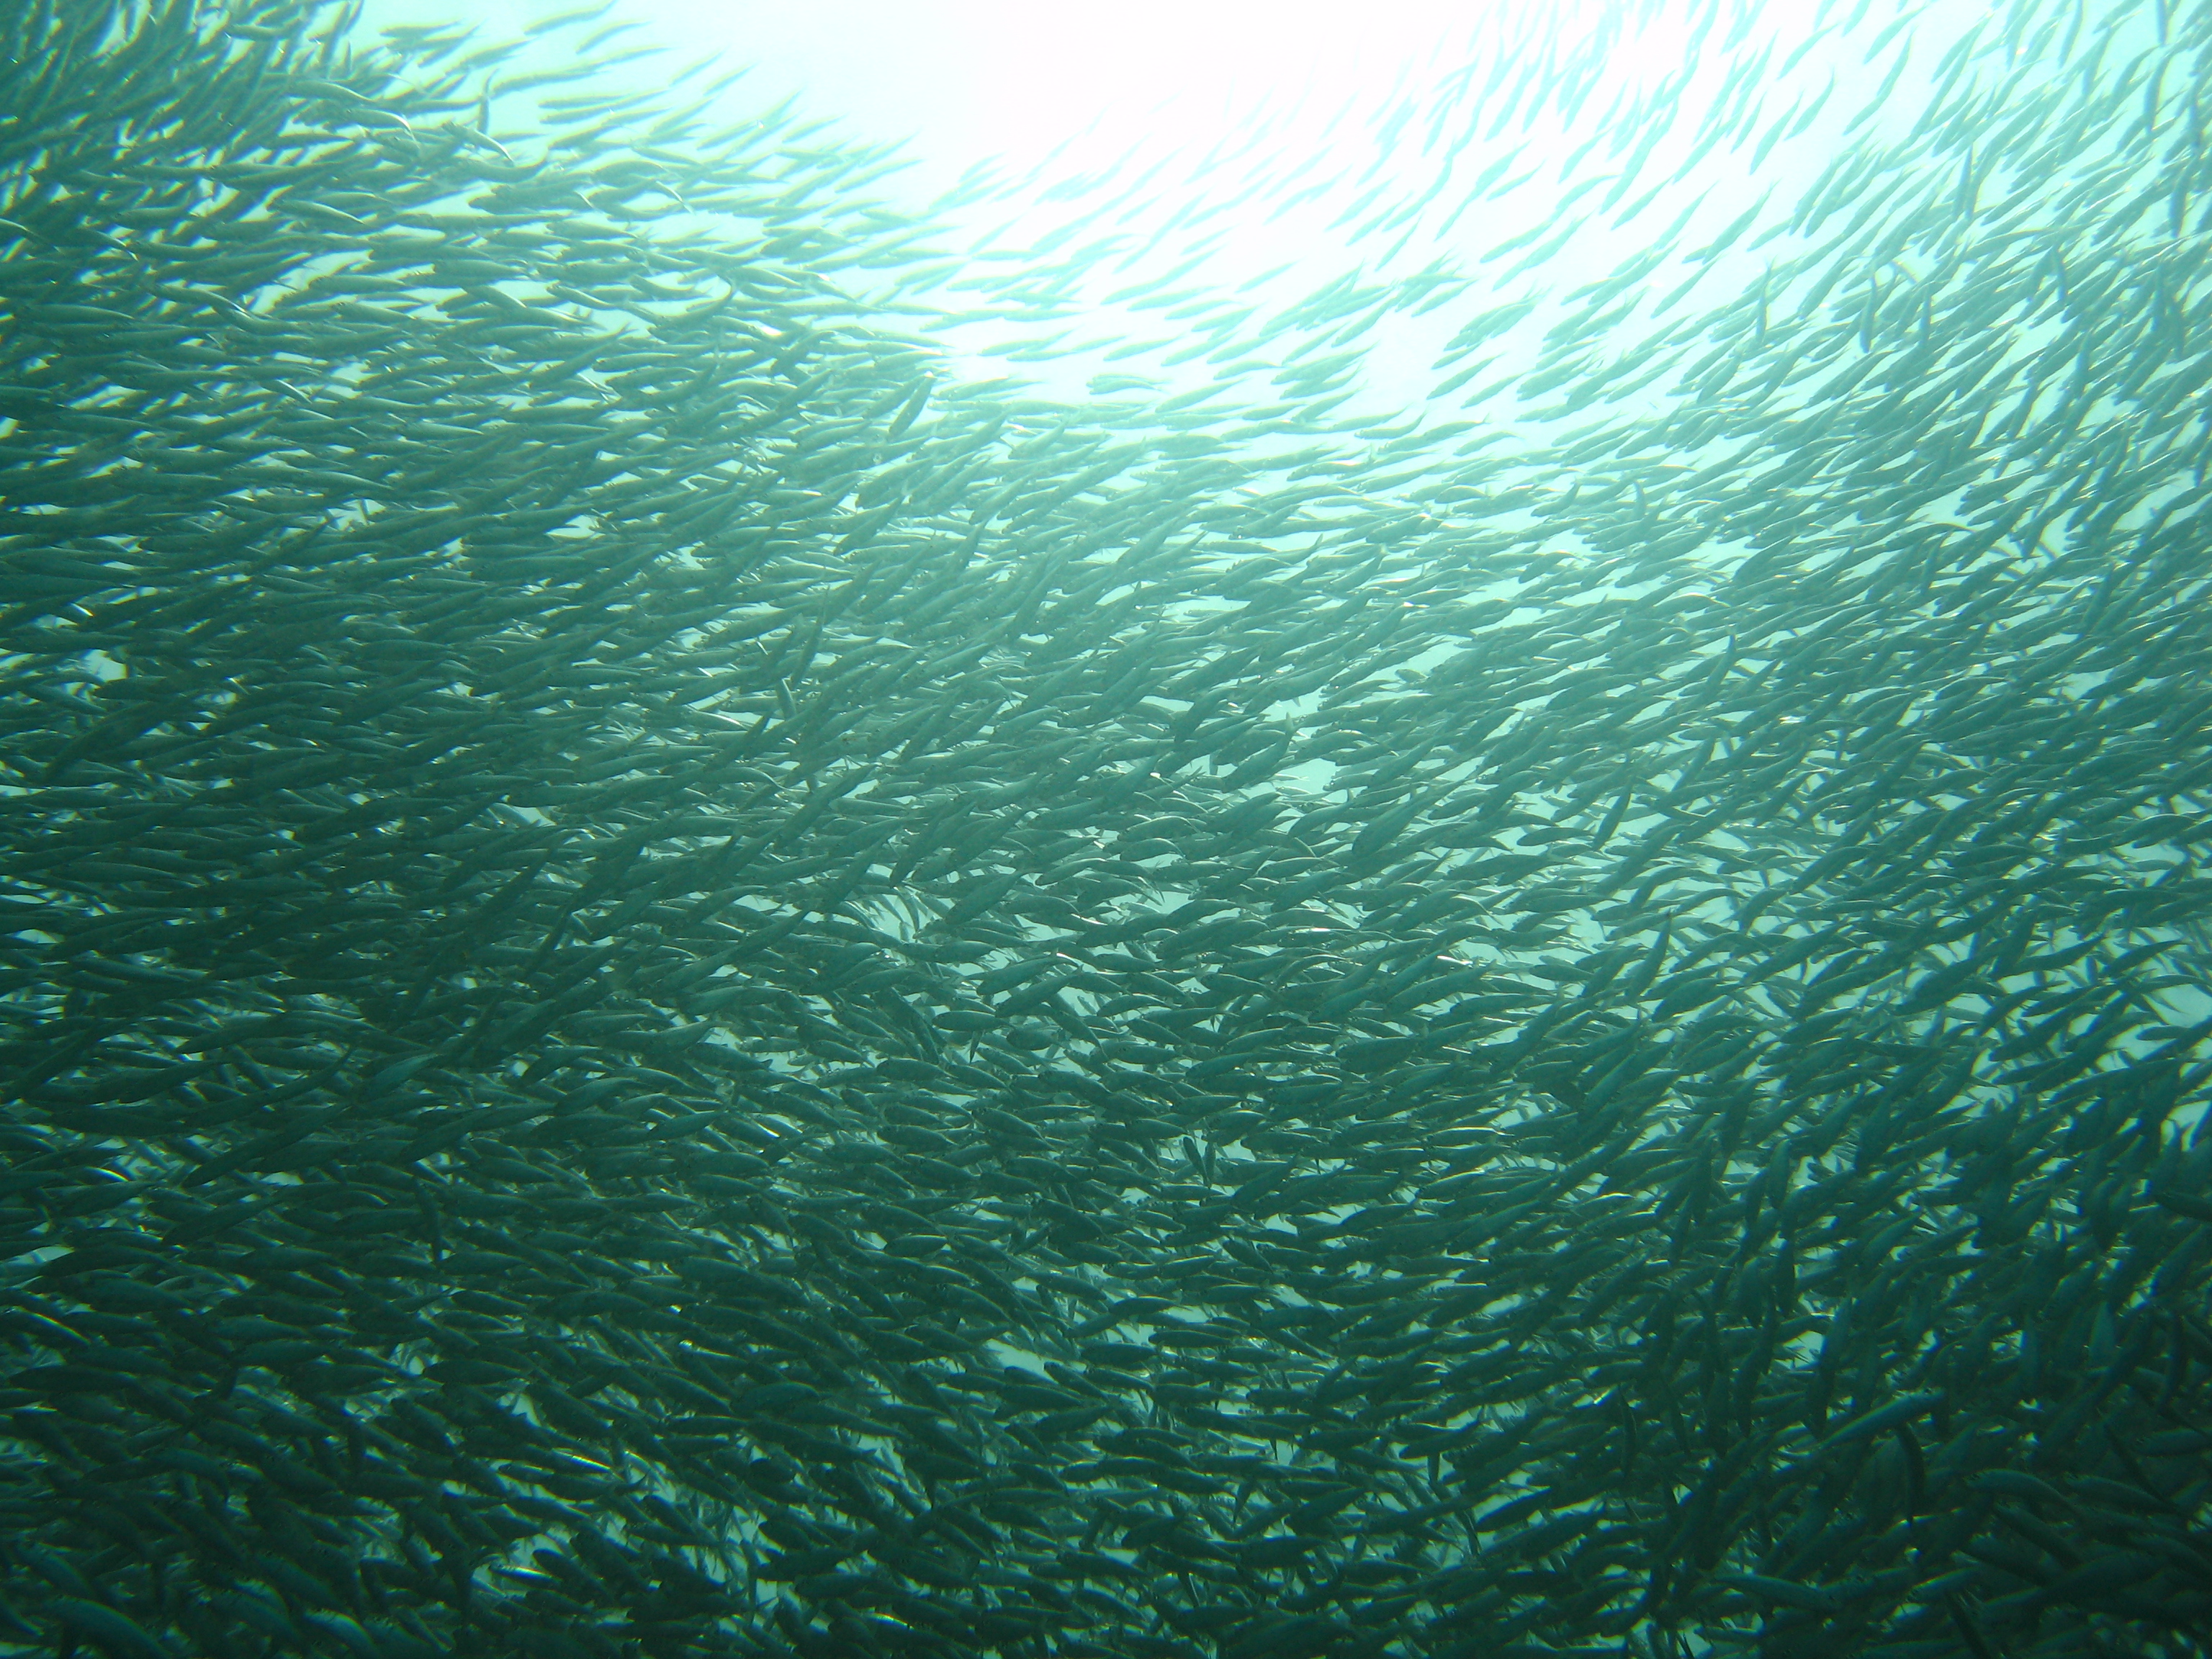
sea, ocean, sunlight, wave, diving, underwater, green, high, biology, coral reef, reef, cool image, hires, philippines, hi, res, resolution, scuba, undersea, cebu, sardines, mactan, marine biology